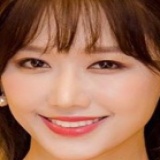
ca sĩ Hari Won